IWI Negev

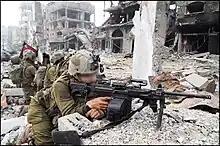
IDF commando with a Negev NG-7 during the Gaza war

The Negev's iron sights (closed-type) consist of a front post (adjustable for both windage and elevation) and a rear aperture sight with an elevation adjustment drum, with 300 to 1,000 m range settings in 100 m increments. The sight line radius is . The Negev is equipped with tritium sights for night-time operations, the vials are embedded into the front and rear sights, with a night sight exposed on the rear aperture.